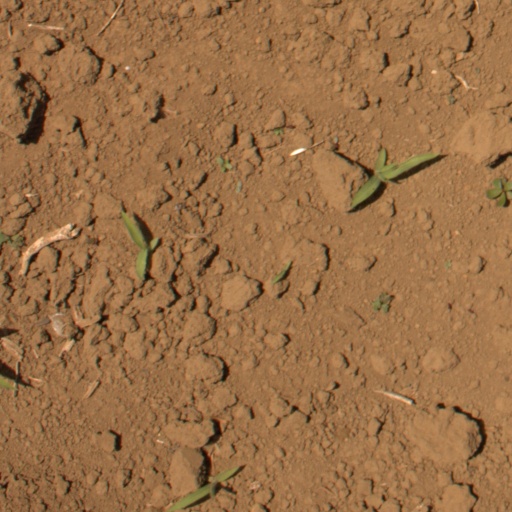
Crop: Jerusalem artichoke